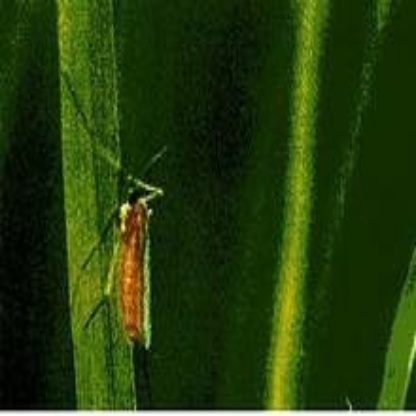
Nhãn: Sâu năn ( Muỗi hành )(Rice Gall Midge)